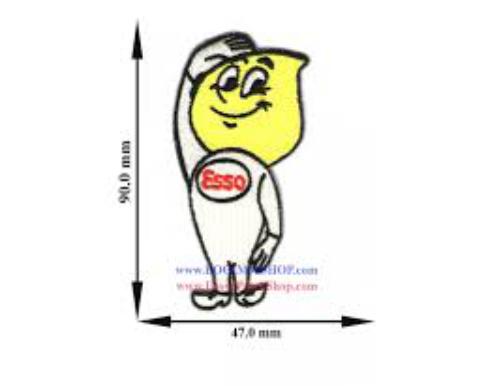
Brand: Esso
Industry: Transportation